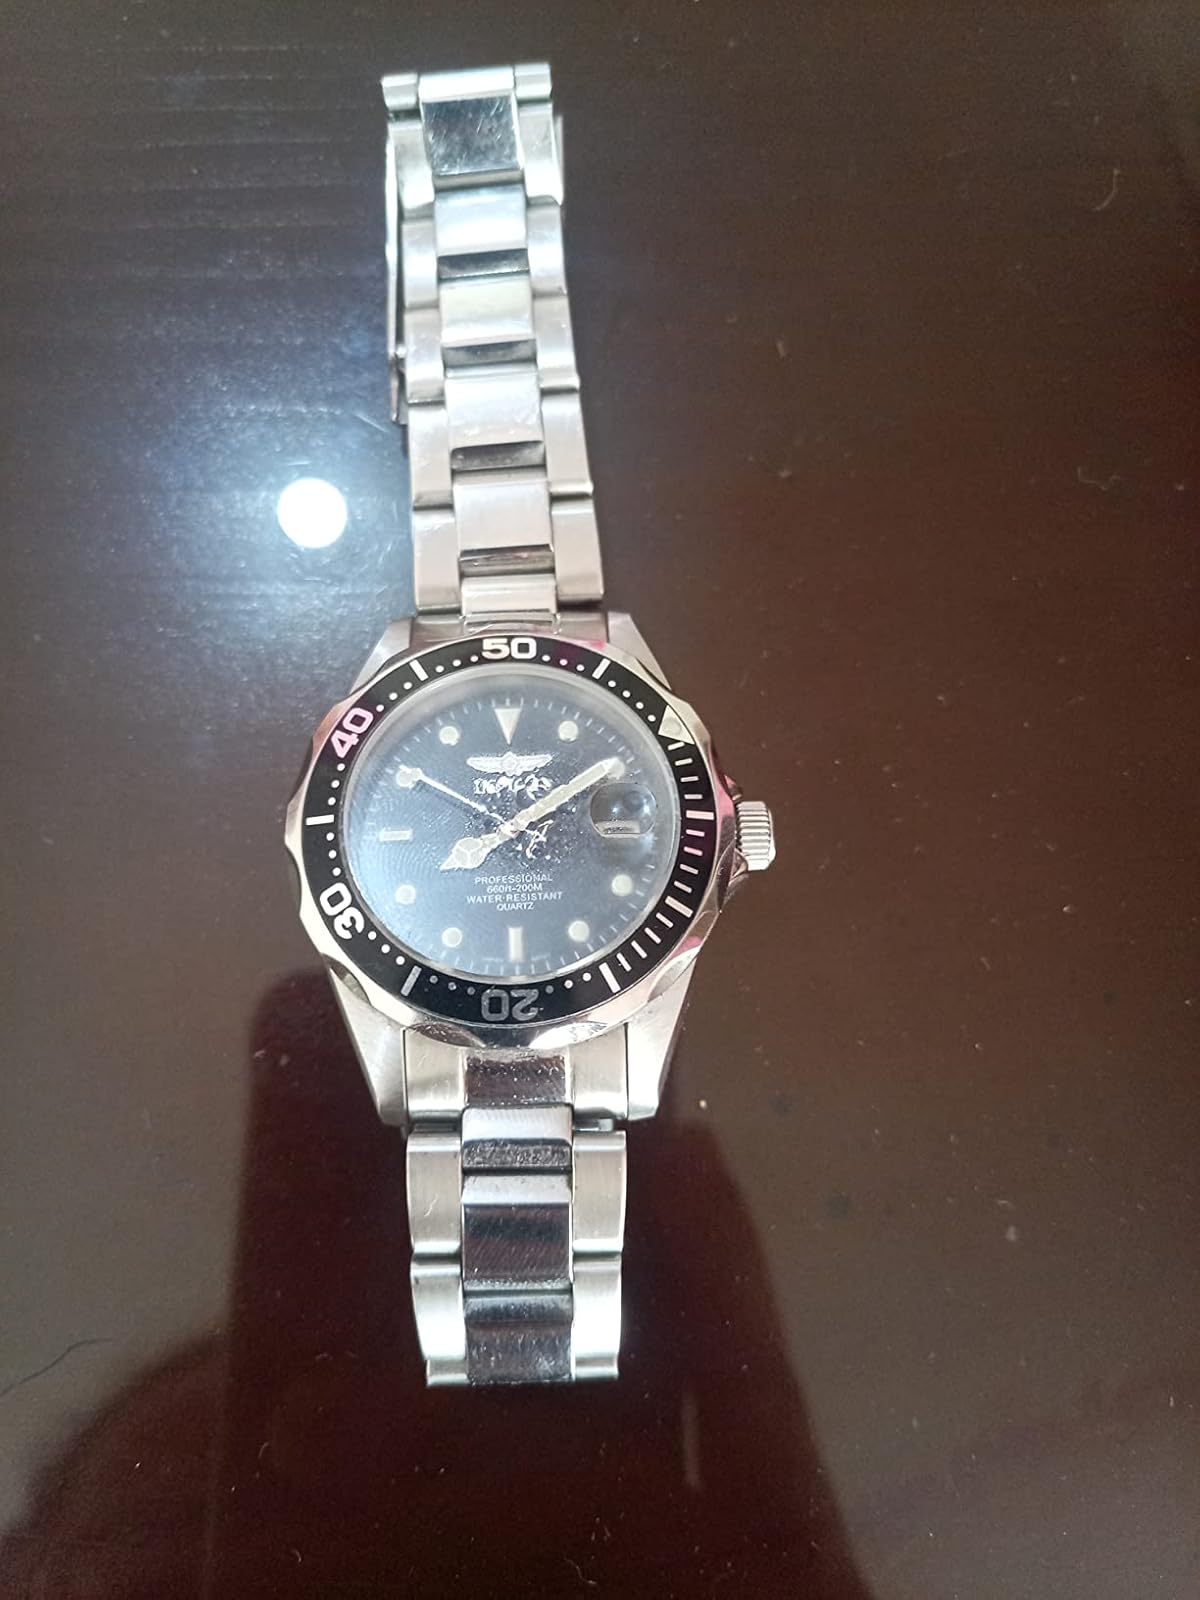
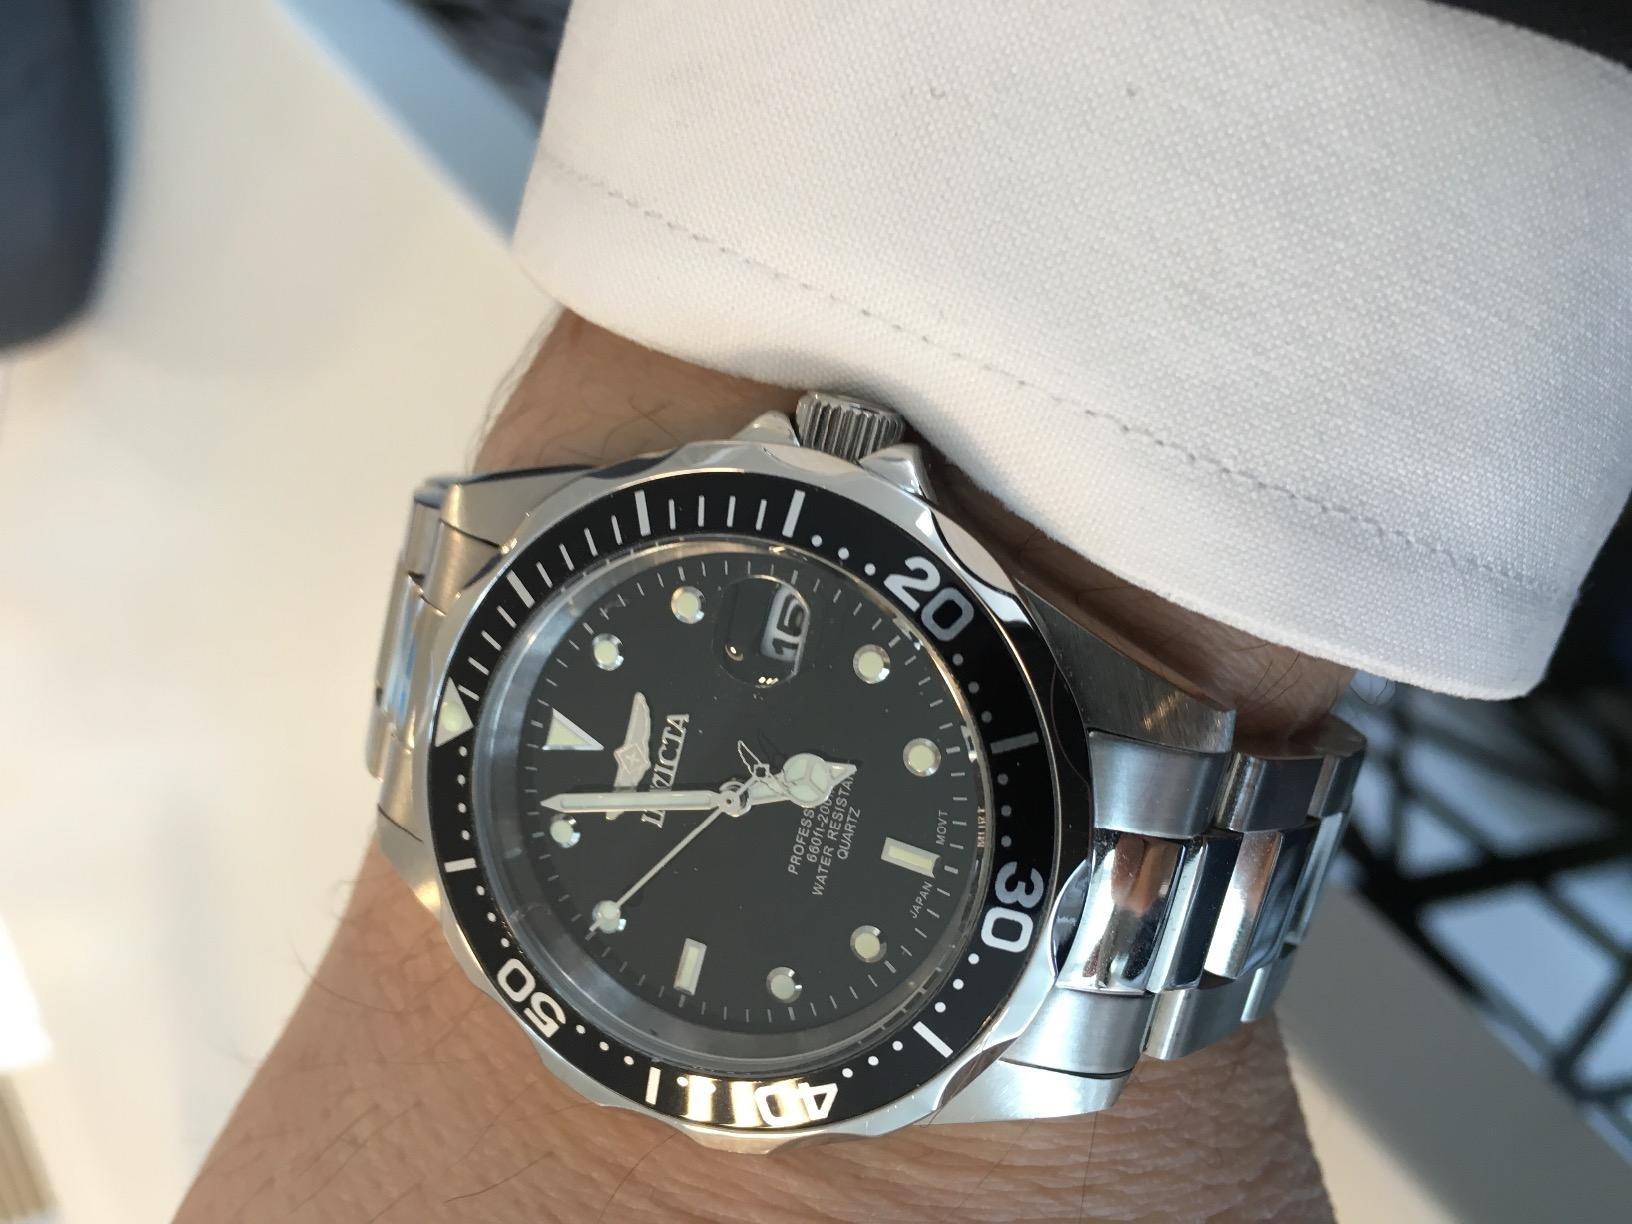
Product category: accessories_watch
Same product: yes